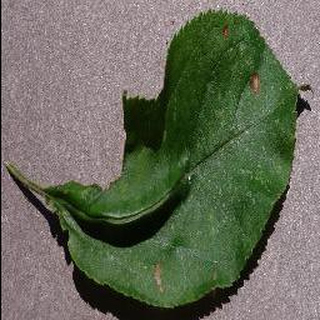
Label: apple_black_rot